Eurasian stone-curlew

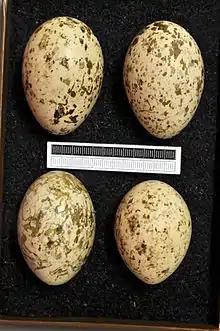
Eggs in the Museum Wiesbaden collection

The Eurasian stone-curlew is largely nocturnal, particularly when singing its loud wailing songs, which are reminiscent of that of curlews. Food consists of insects and other small invertebrates, and occasionally small reptiles, frogs and rodents.